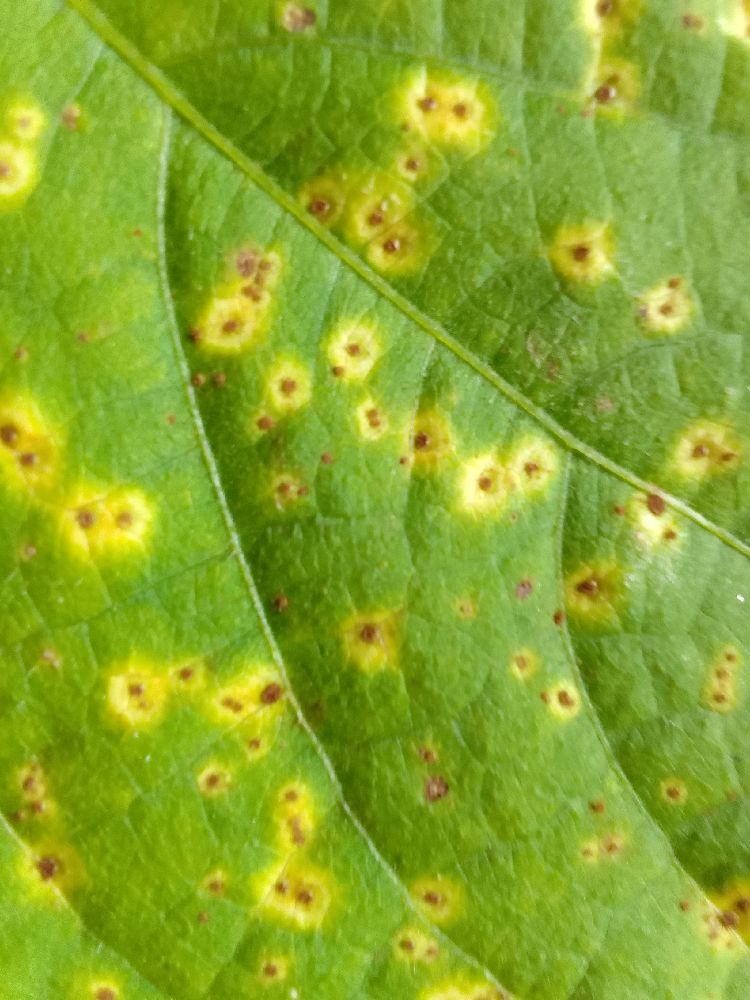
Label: rust